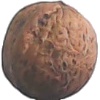
Label: walnut